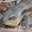
Label: lizard